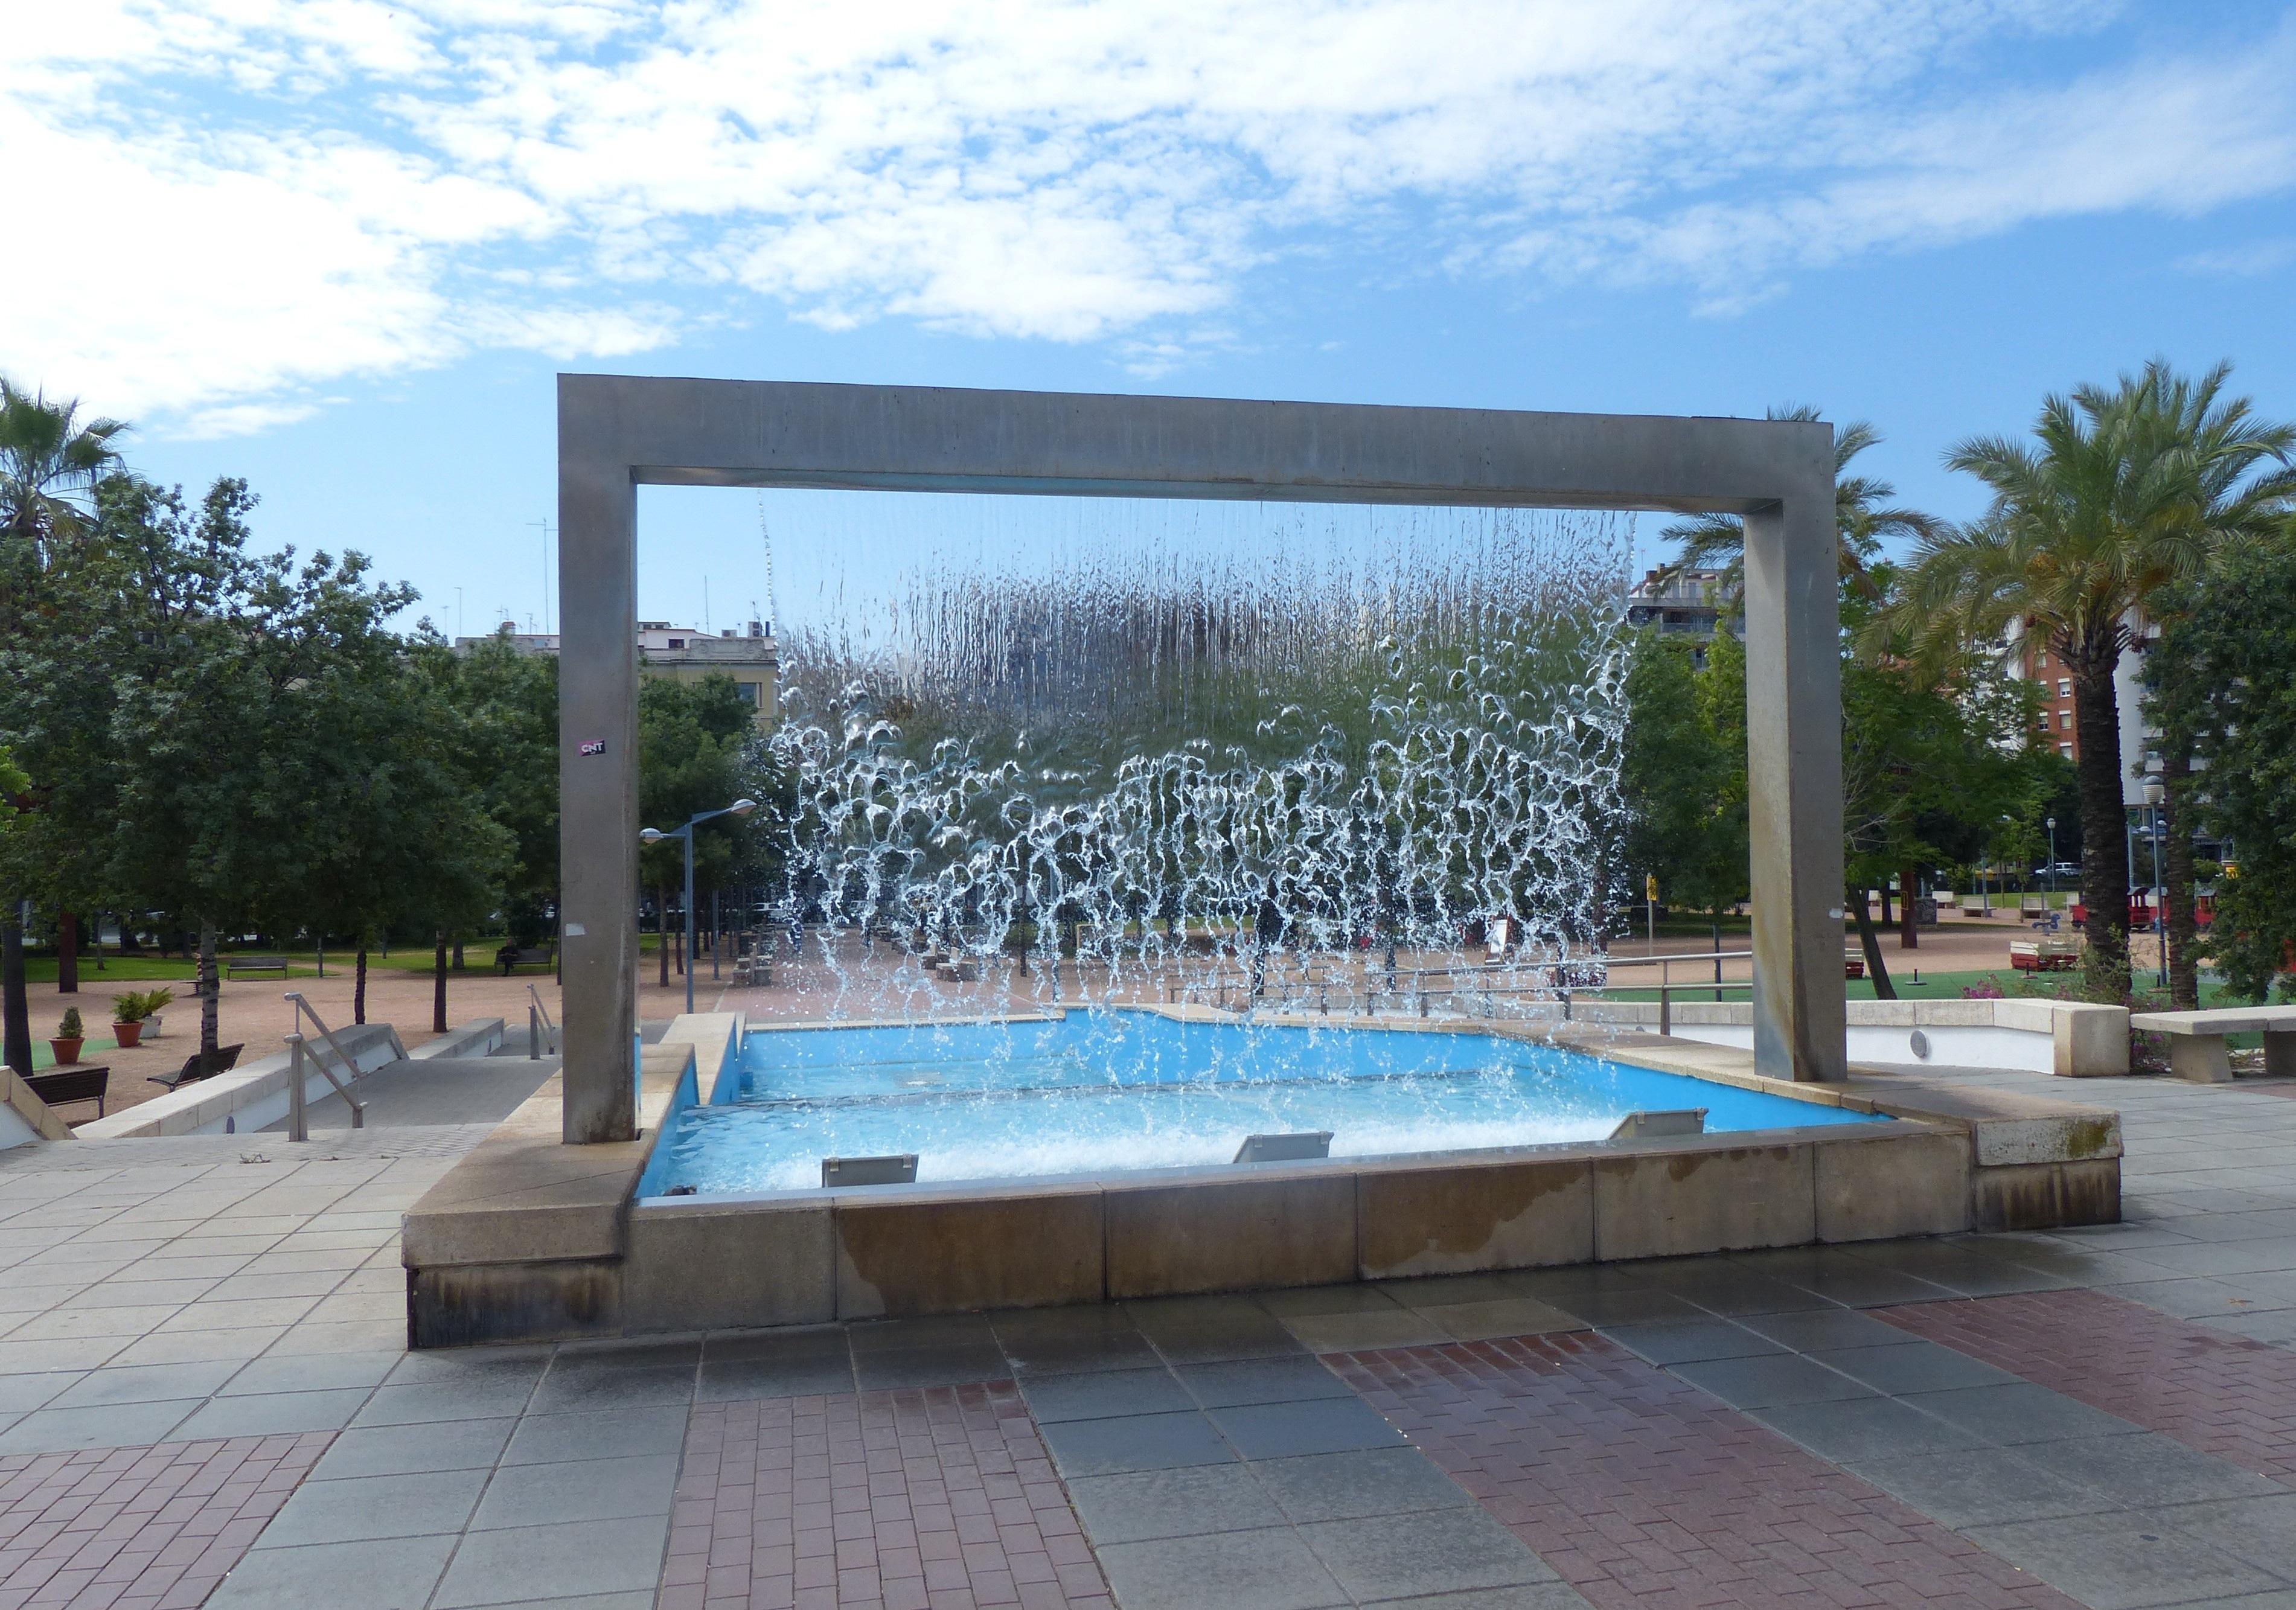
villa, swimming pool, plaza, park, property, pavilion, estate, water feature, cordoba, real estate, reflecting pool, outdoor structure